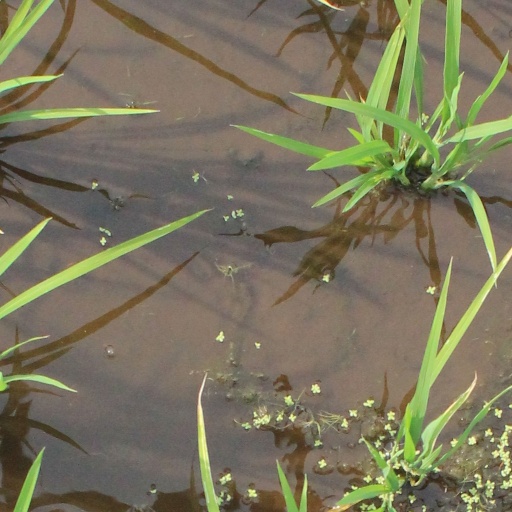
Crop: rice